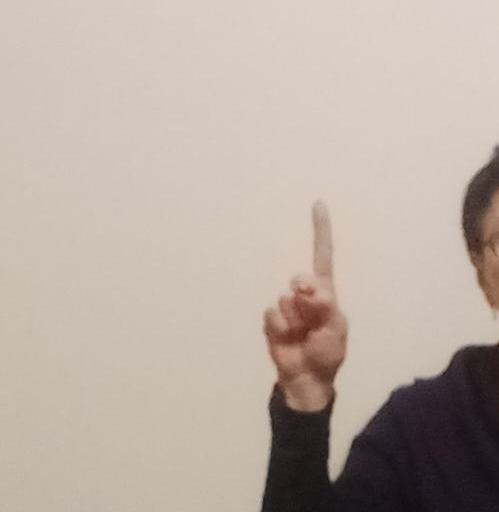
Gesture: one